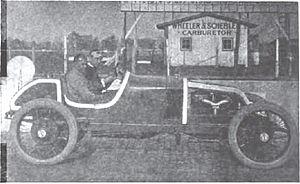
Robert R. "Bob" Burman, dit Wild Bob ou encore The Speed King of the World, né le 23 avril 1884 à Imlay City et mort le 8 avril 1916 à Corona presque à l'âge de 32 ans, était un pilote automobile américain, sur pistes en bois et en briques. Il habitait à Détroit.